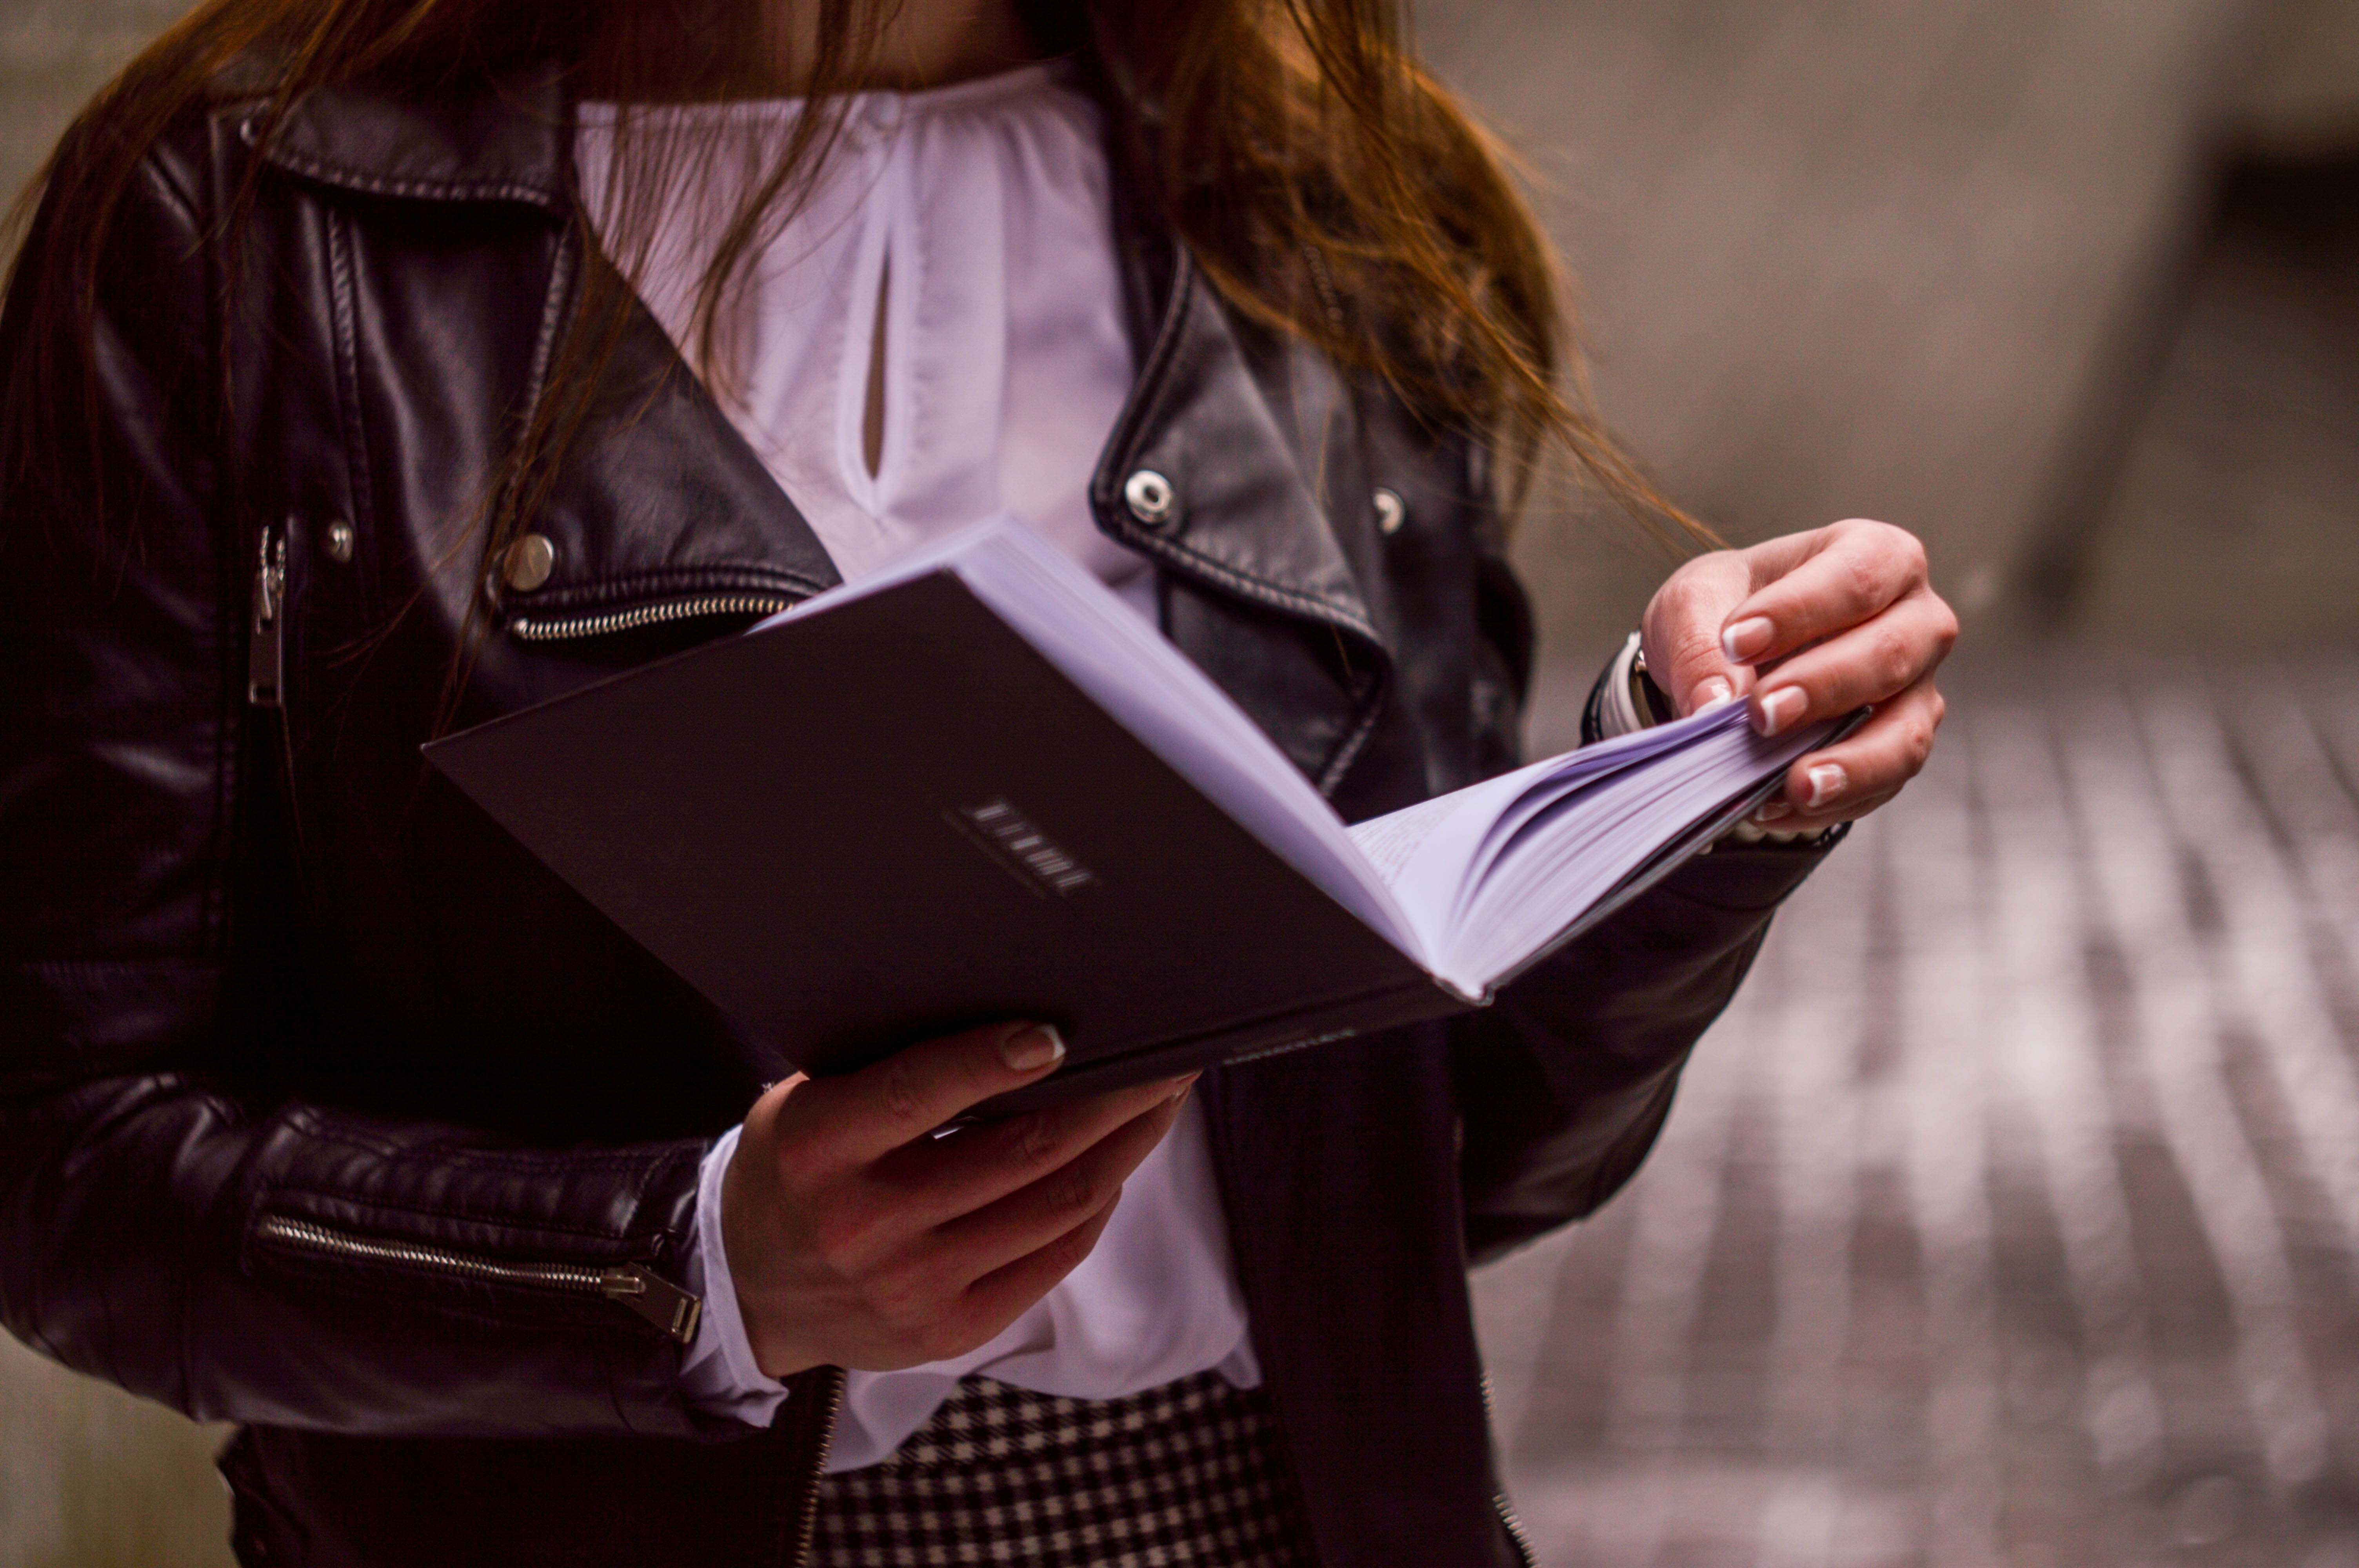
book, woman, leather, reading, female, clothing, lady, jacket